Igitkin Island

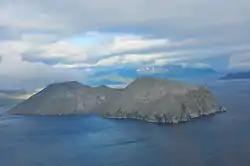
Igitkin Island. Great Sitkin Island can be seen in the background.

Igitkin Island is a small island located in an area between Adak Island and Atka Island among other small islands. The island belongs to the Andreanof Islands of the Aleutian Islands of Alaska.